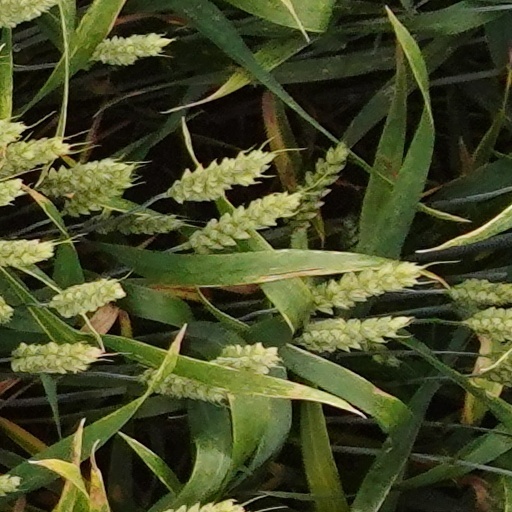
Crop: wheat